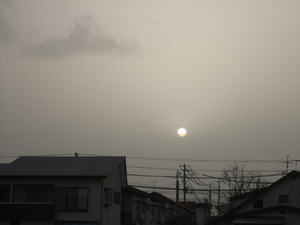
Gult støv
Gult støv går for solen over Aizu-Wakamatsu, Japan 2. april 2007
Gult støv er et årstidsbundet meteorologisk fænomen som rammer store dele af Østasien i forårsmånederne. Støvet kommer fra ørkenområderne i Mongoliet, det nordlige Kina og Kasakhstan, hvor kraftig vind og intensive støvstorme skaber tykke skyer af fine, tørre jordpartikler. Disse skyer føres med vinden mod øst og passerer over Kina, Nord- og Sydkorea, samt Japan og dele af det østlige Rusland. Undertiden kan vinden bære partiklerne meget langt. Koncentrationer, som påvirker luftkvaliteten er blevet målt så langt væk som i USA.